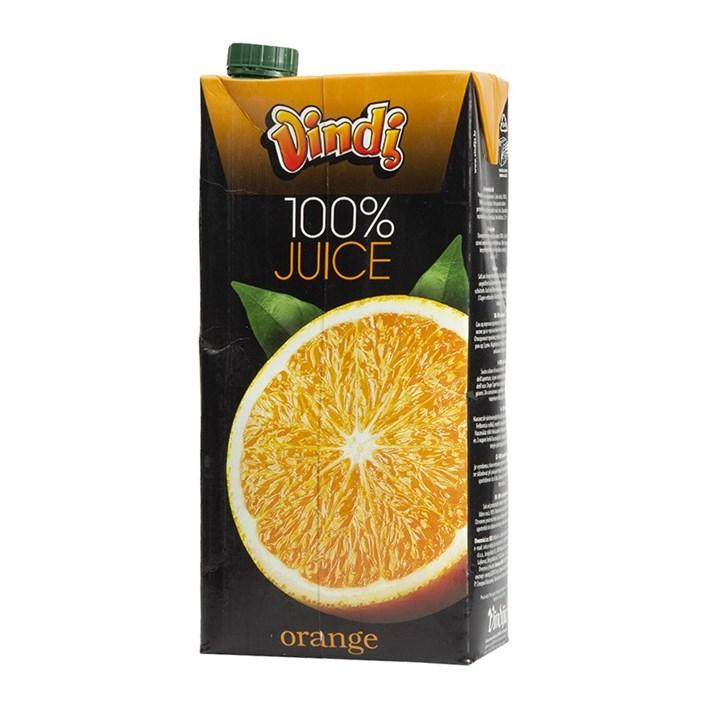
Waste category: cardboard